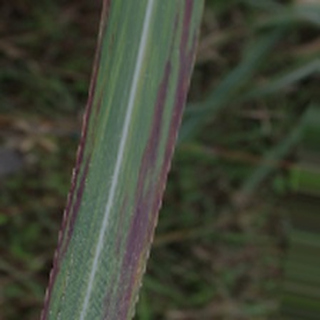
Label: sugarcane_bacterial_blight